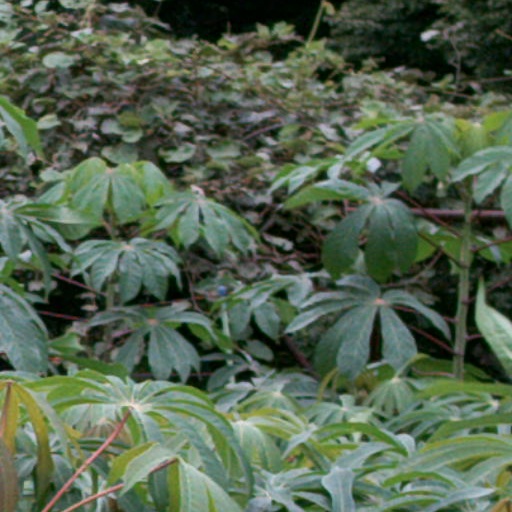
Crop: cassava